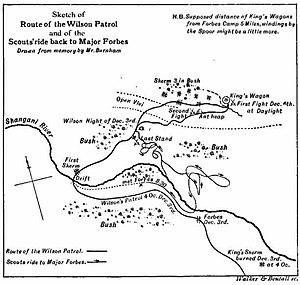
La patrouille de la Shangani, composée de 34 soldats au service de la British South Africa Company fut prise en embuscade et massacrée par plus de 3 000 guerriers matabélés durant la Première Guerre ndébélé en 1893. Menée par le major Allan Wilson, la patrouille fut attaquée juste au nord de la Shangani dans le Matabeleland en Rhodésie. Son destin tragique marqua la mémoire culturelle de l'Empire britannique et devint un événement fondateur de l'histoire nationale de la Rhodésie du Sud où elle était considérée comme l'équivalent rhodésien du siège de Fort Alamo ou de la bataille de Little Big Horn aux États-Unis.